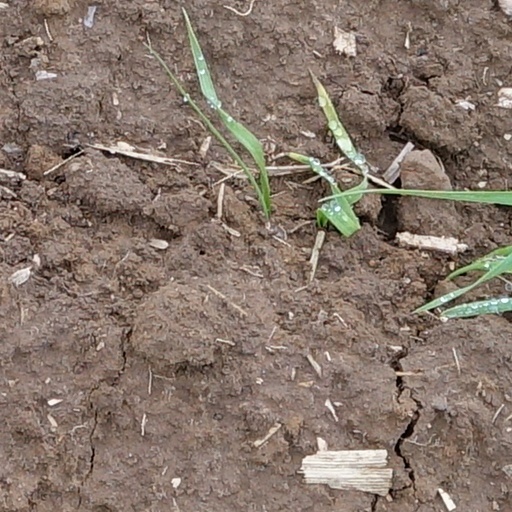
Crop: wheat